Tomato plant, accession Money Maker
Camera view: horizontal (90 deg, fisheye); turntable rotation: 90 degrees
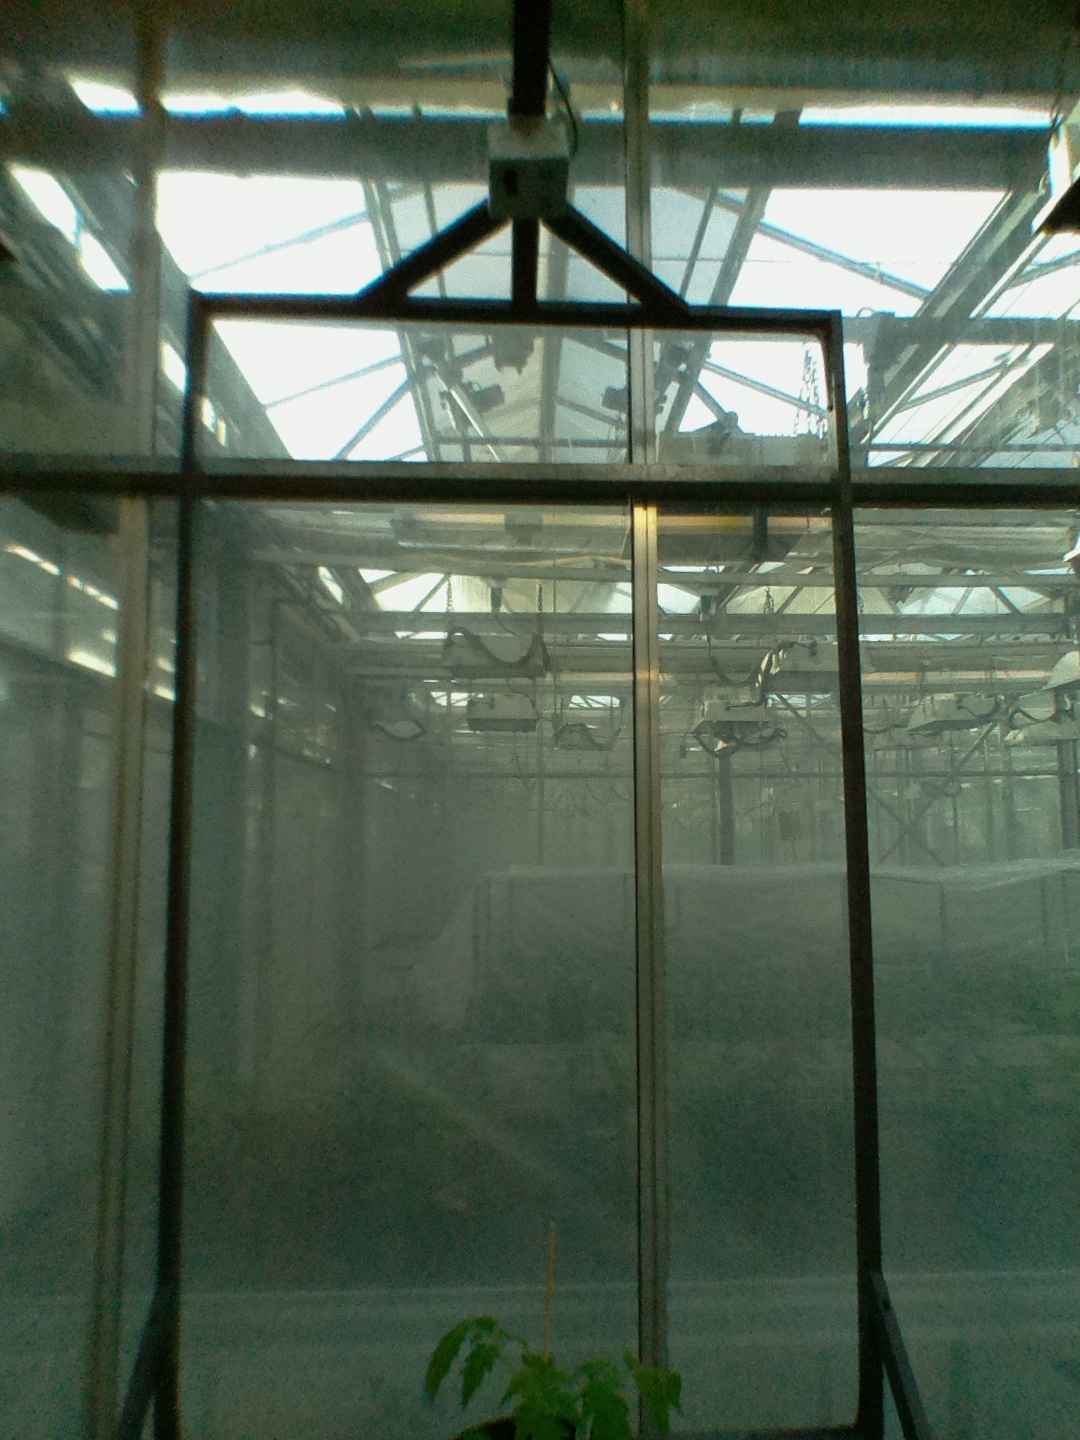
BBCH growth stage 13: 6 of true leaves visible